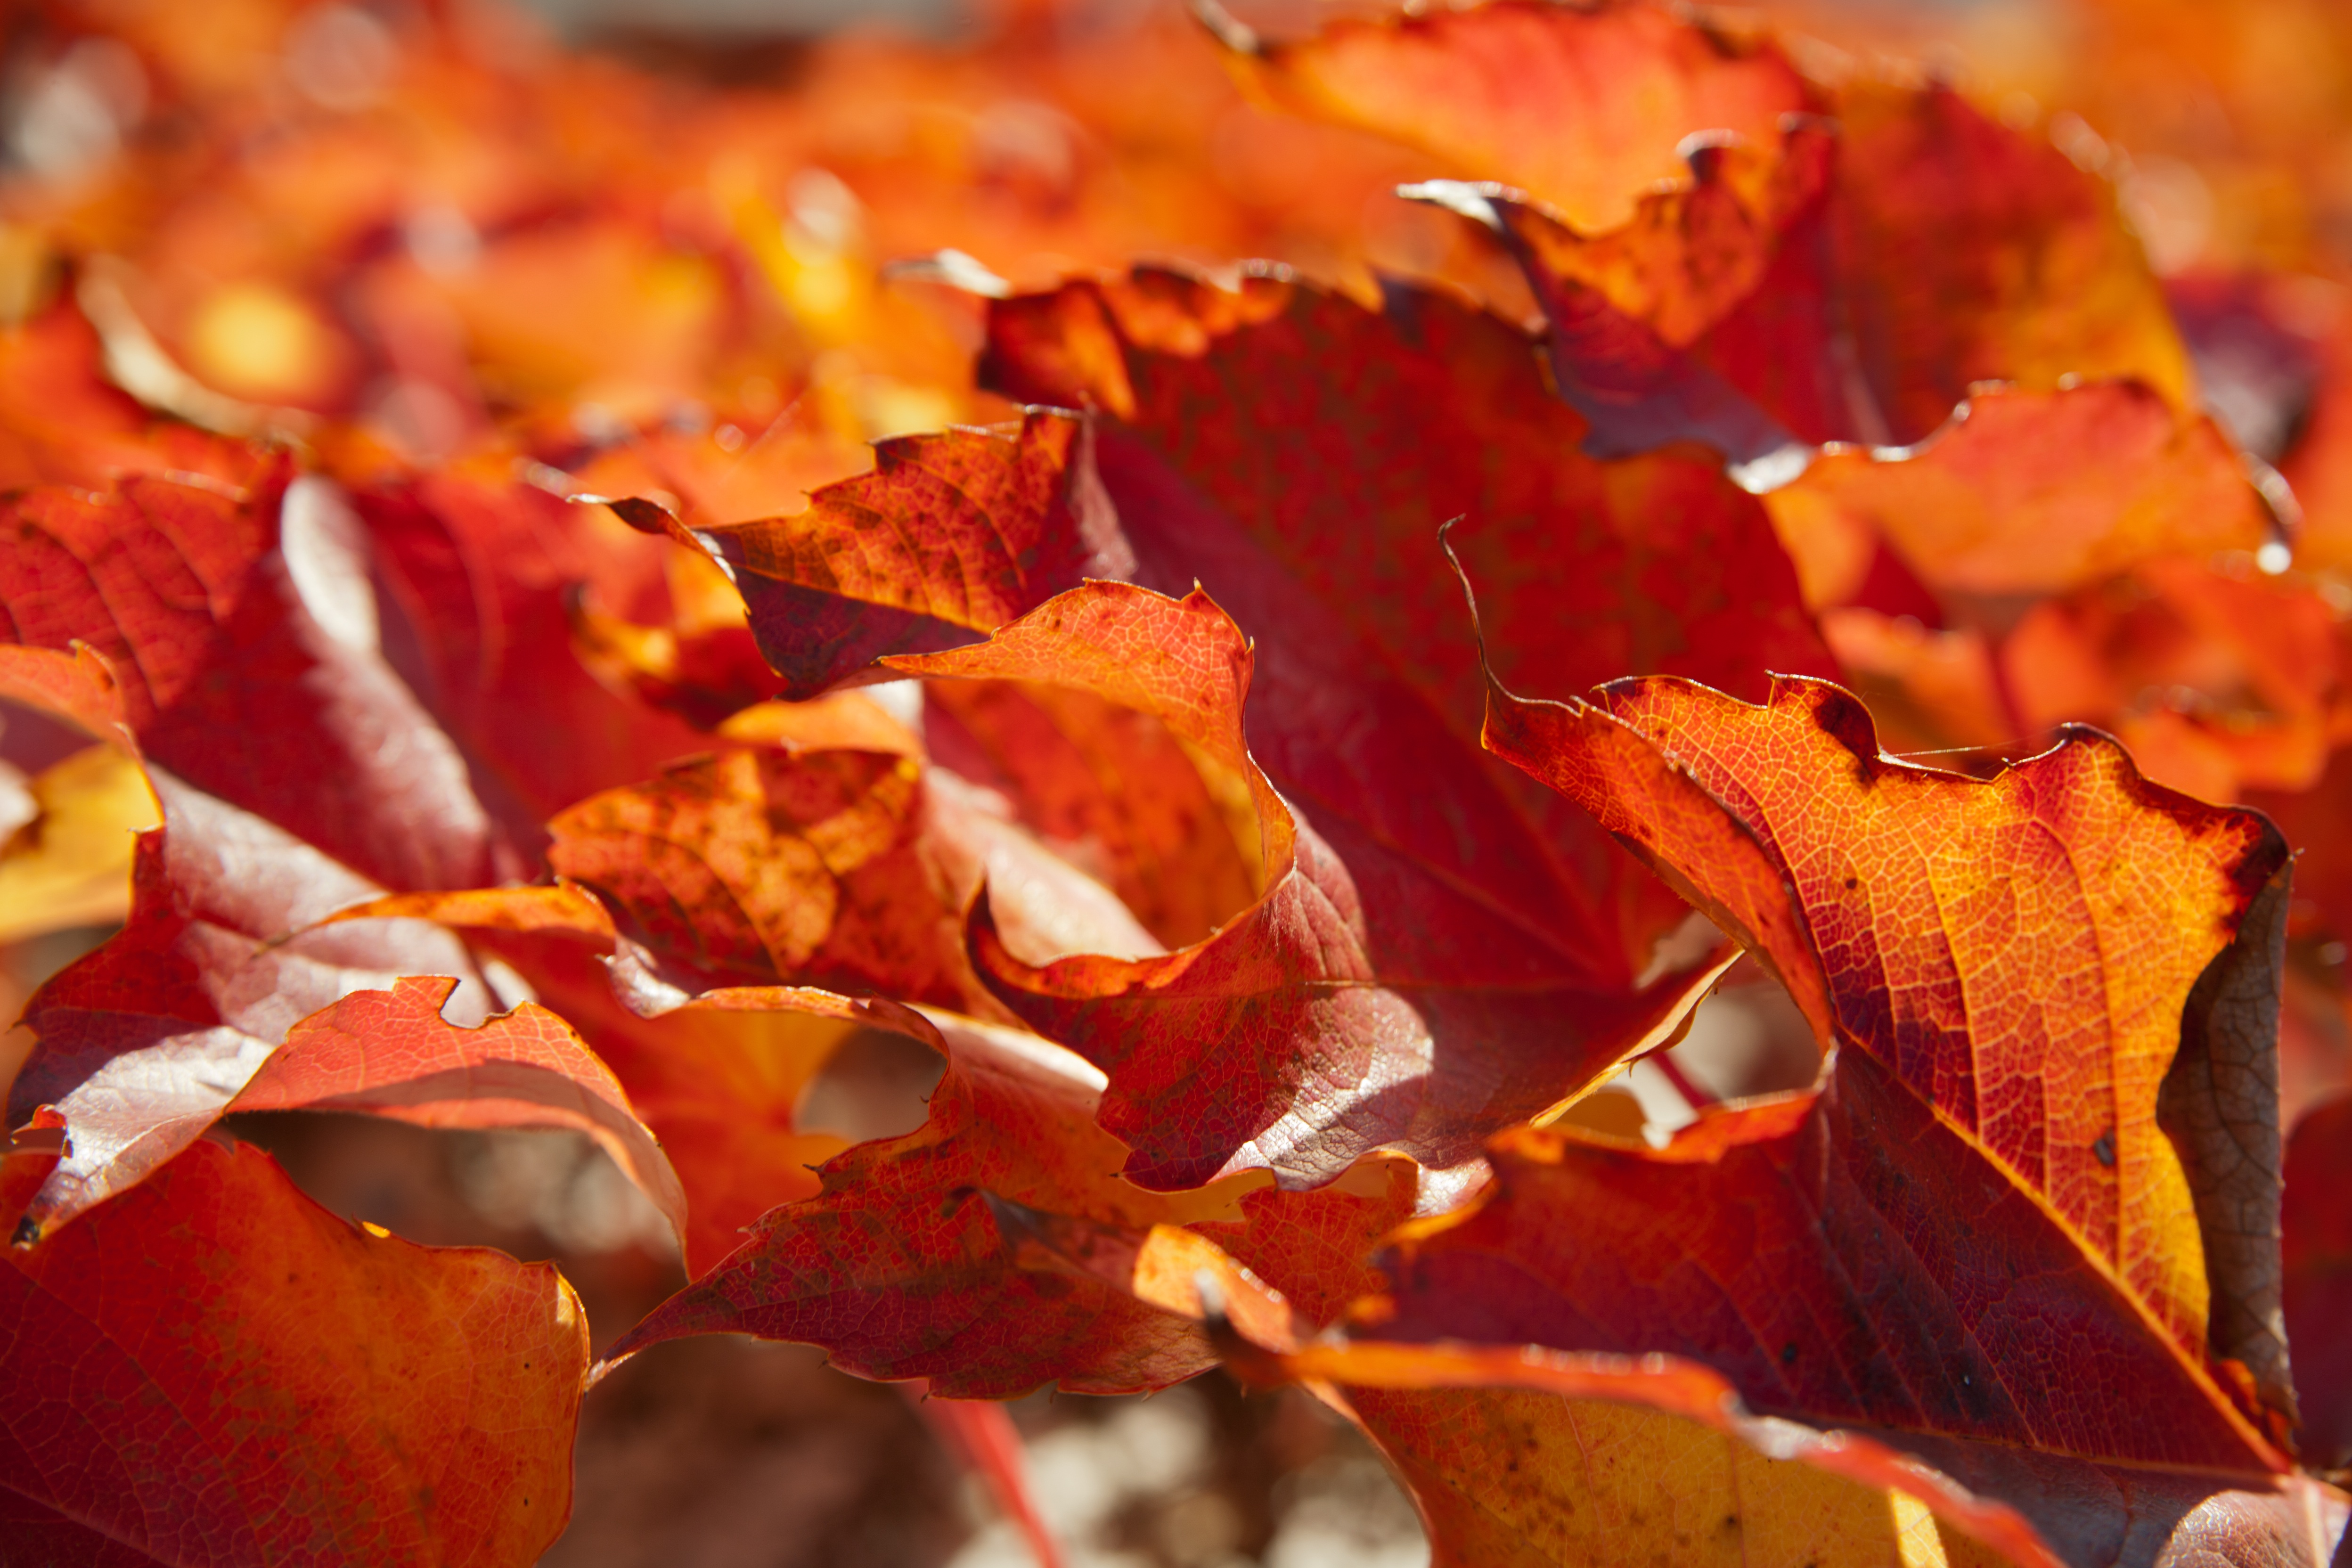
tree, nature, forest, light, plant, sun, leaf, flower, petal, red, color, autumn, shadow, close, flora, season, maple leaf, tree leaf, close up, lichtspiel, leaves, sunny, bright, mood, fall leaves, macro photography, flowering plant, land plant, maple branch